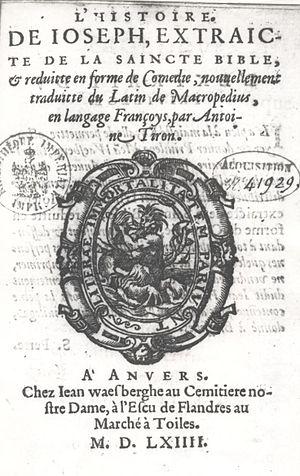
Georgius Macropédius, de son vrai nom Joris van Lanckvelt, est un humaniste néerlandais, à la fois maître d’école et le plus grand auteur dramatique du XVIᵉ siècle qui écrivait en latin.